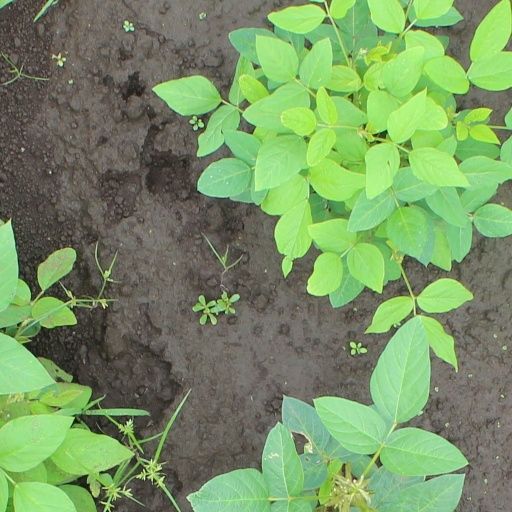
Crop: soybean